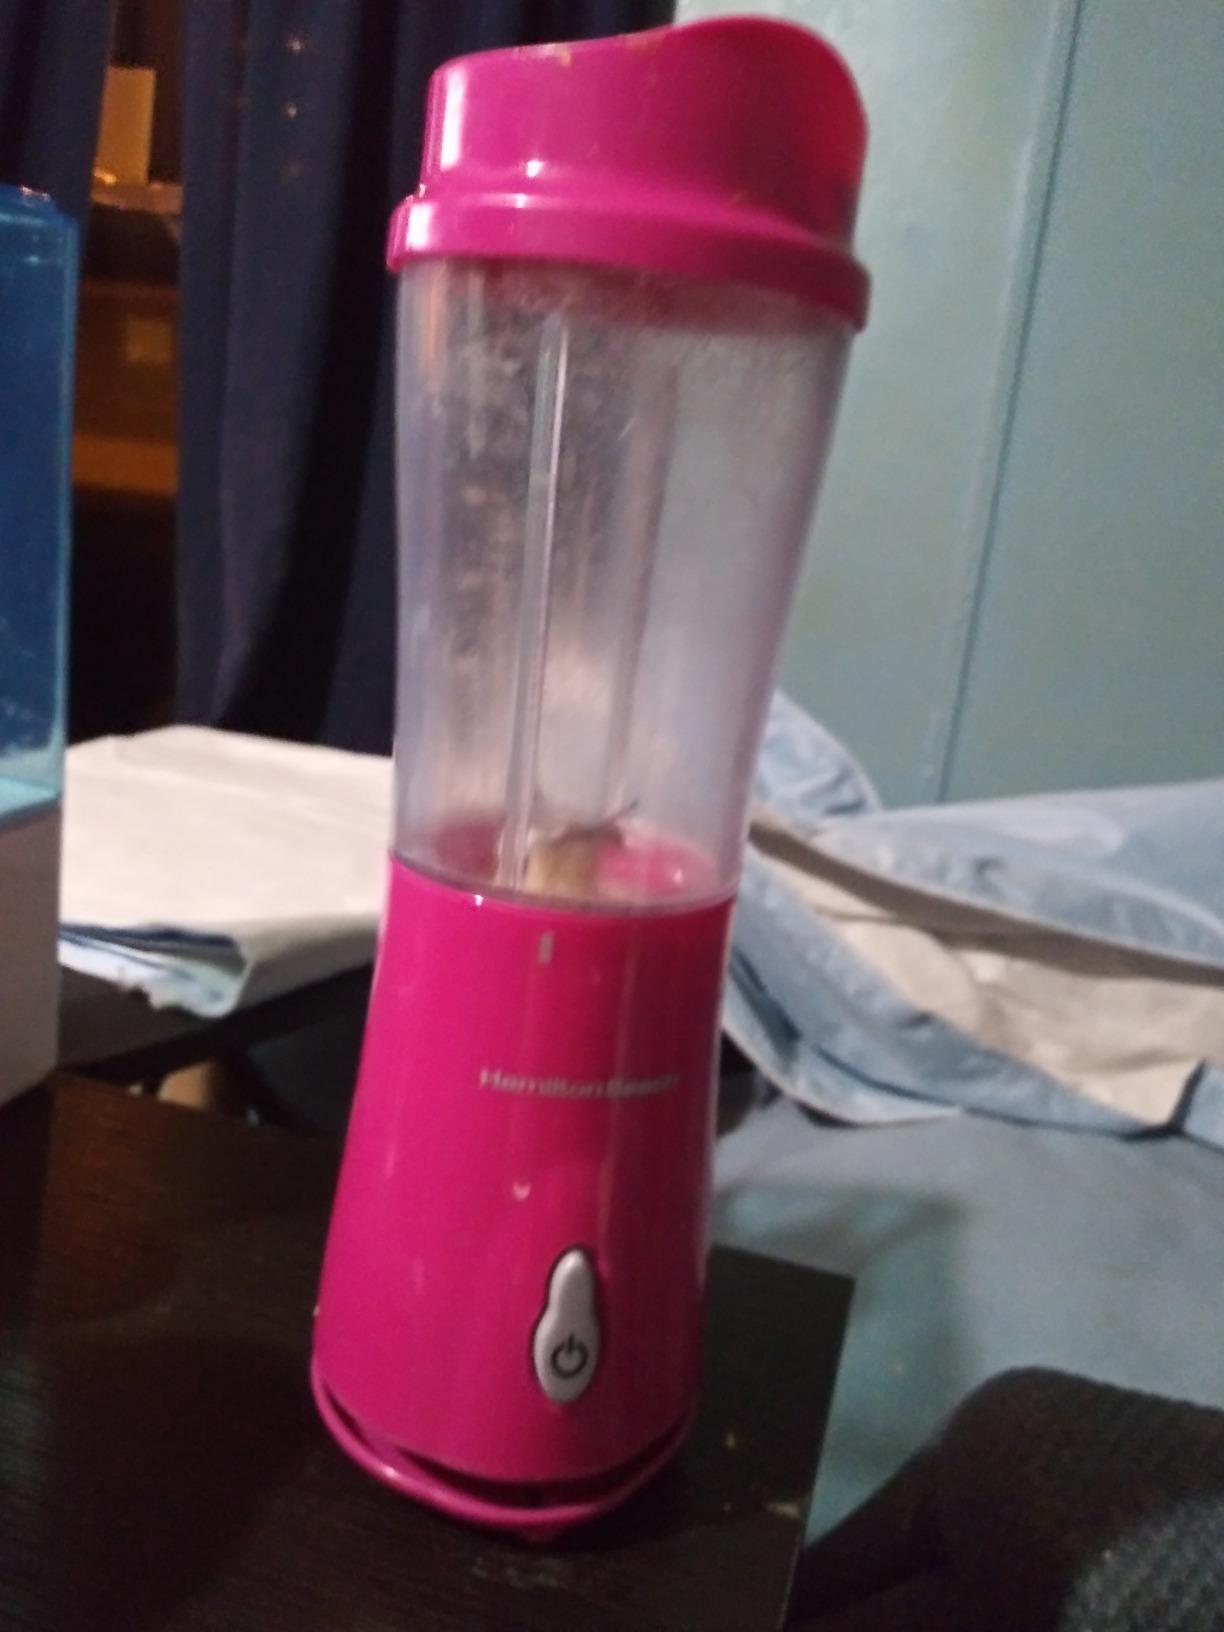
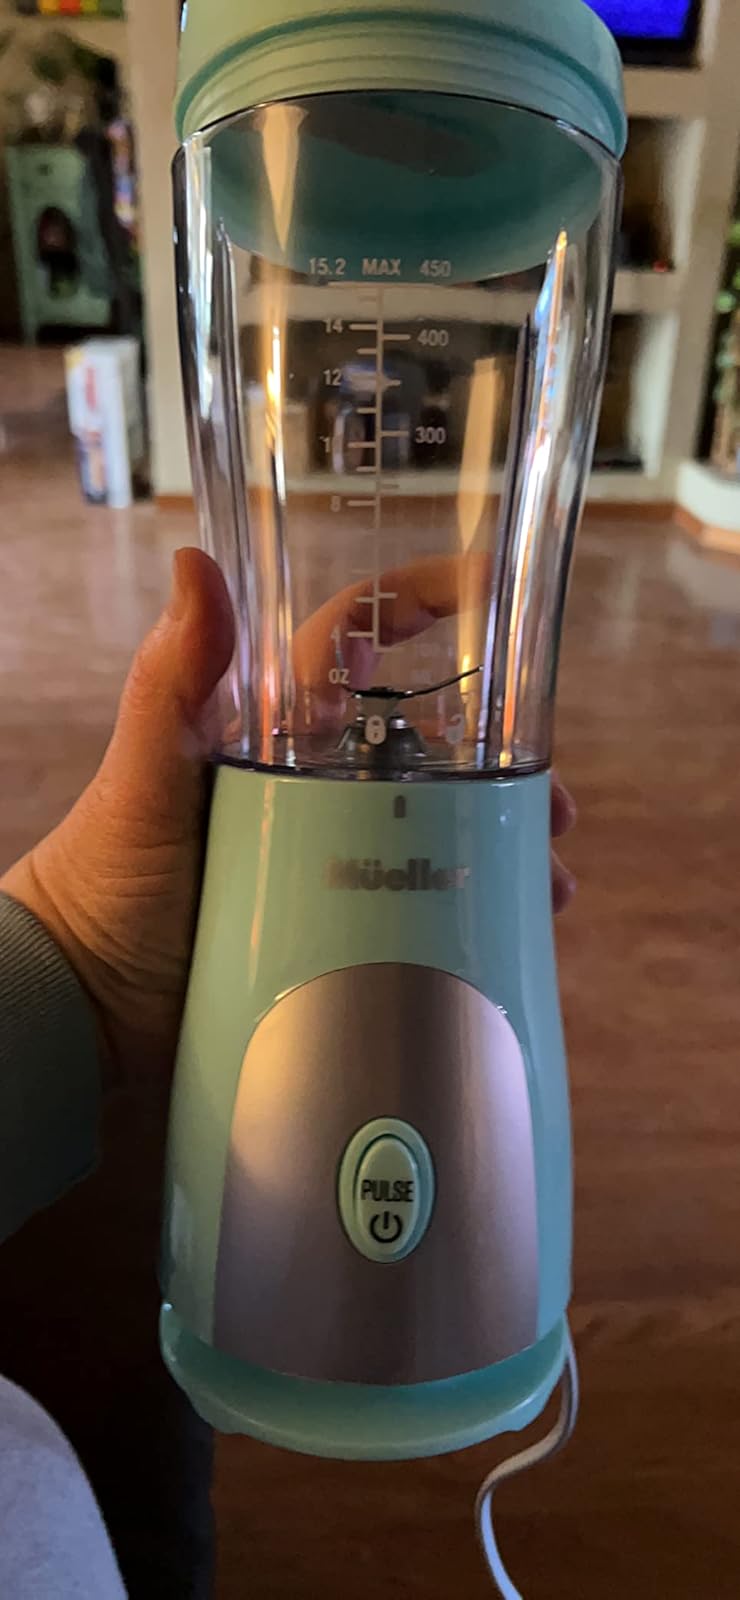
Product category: items_blender
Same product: no